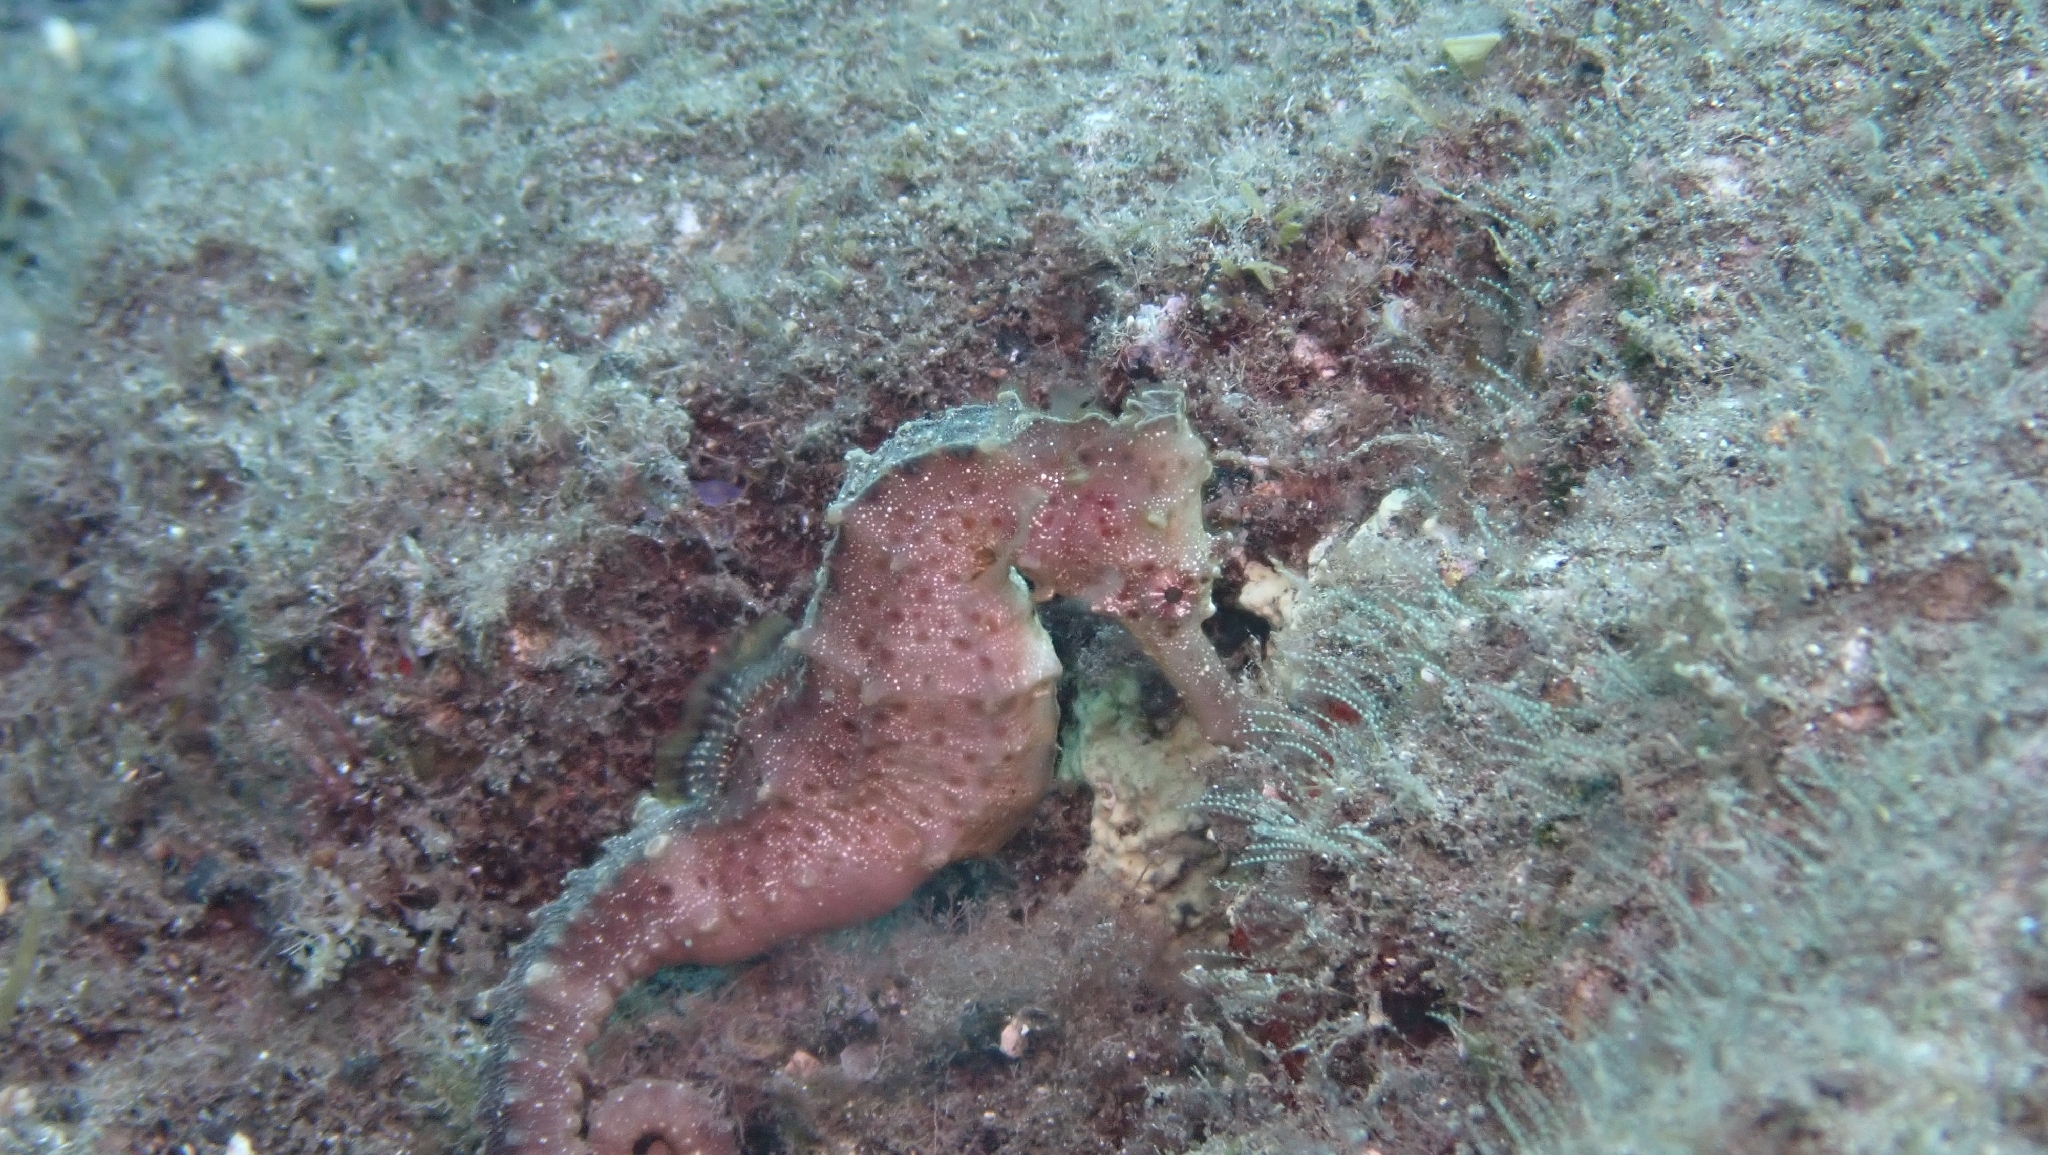
fish (species not among the labelled classes)